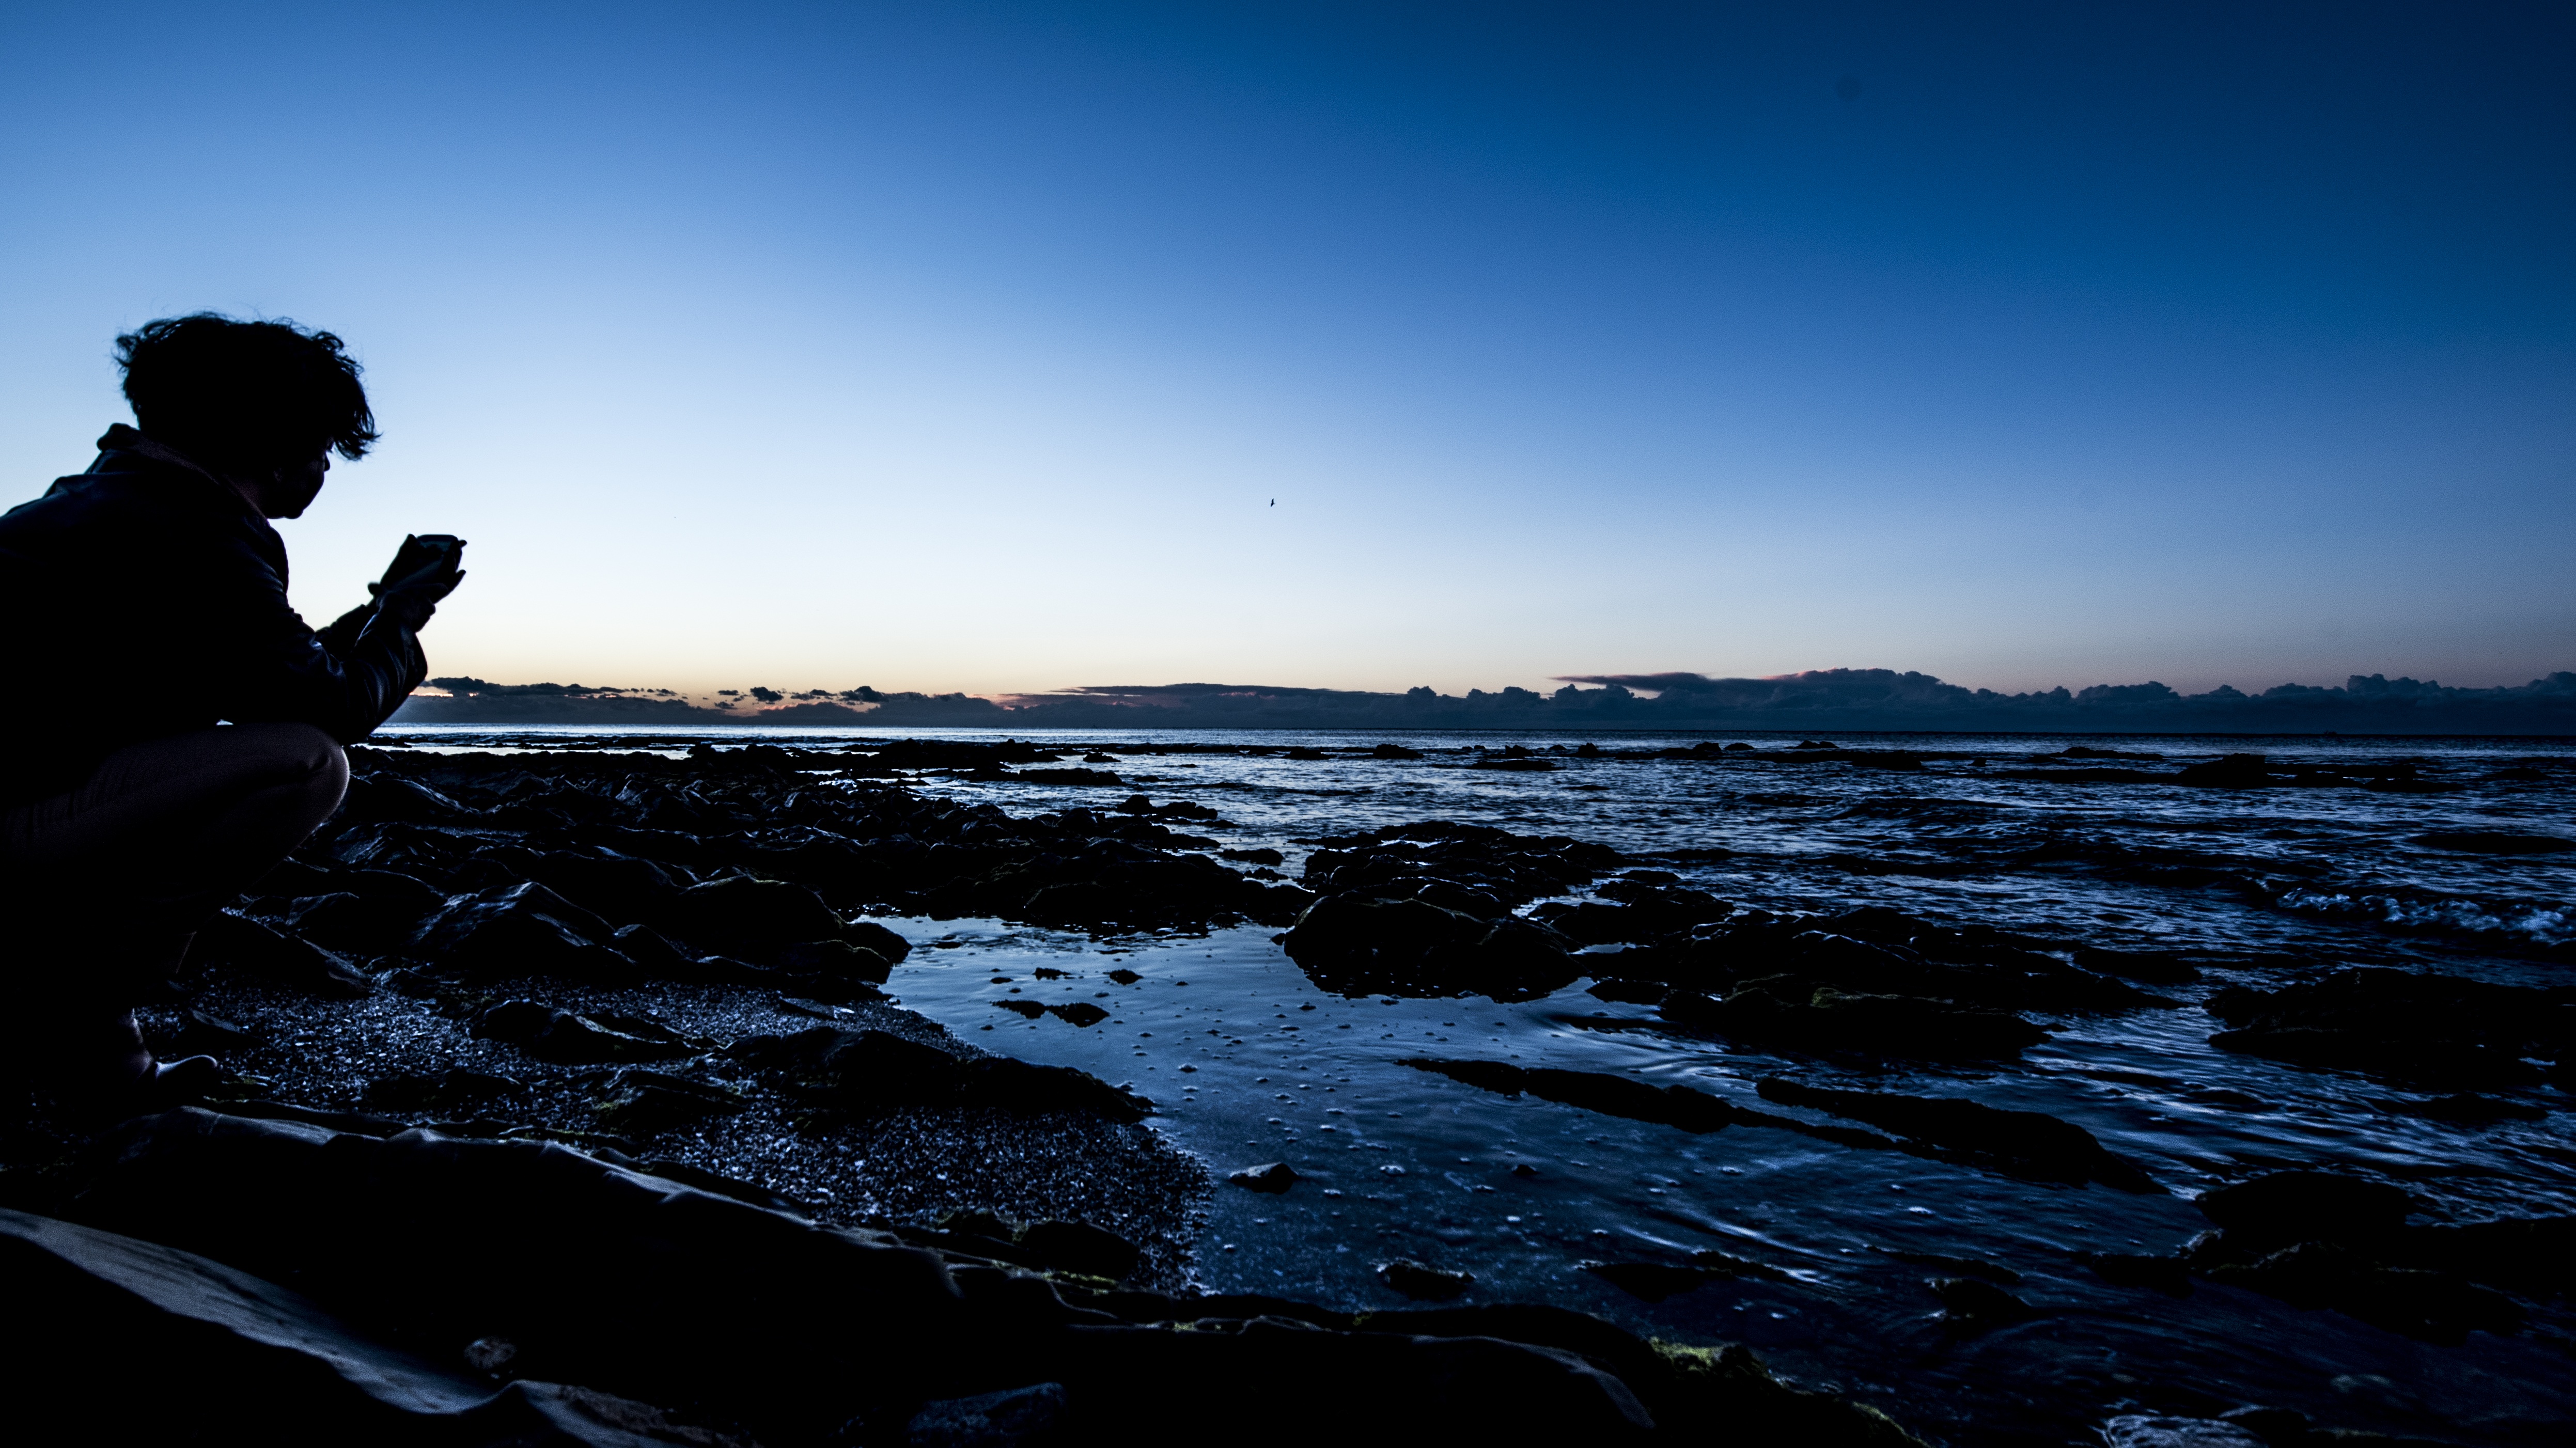
mobile, beach, sea, coast, water, rock, ocean, horizon, person, snow, winter, light, cloud, people, sky, sun, sunrise, sunset, sunlight, morning, shore, wave, dawn, dusk, walk, ice, evening, reflection, holiday, darkness, blue, friendship, happy, photograph, backlight, silhouettes, highlights, wind wave